Space burial

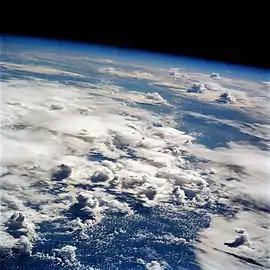
Space burials launch cremated remains out of the atmosphere.

Space burial is the launching of human remains into space. Missions may go into orbit around the Earth or to extraterrestrial bodies such as the Moon, or farther into space.